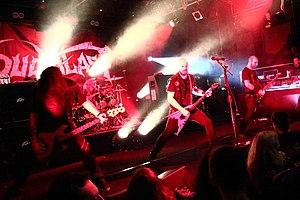
Loudblast est un groupe de thrash et death metal français, originaire de Lille, dans le Nord. Il est l'un des groupes pionniers de la scène. Le quatrième album du groupe, Sublime Dementia, enregistré lui aussi au Morrisound Studio en 1993, voit le début de la collaboration avec le peintre Bolek Budzyn qui signera la majorité des couvertures du groupe.